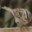
Label: bird